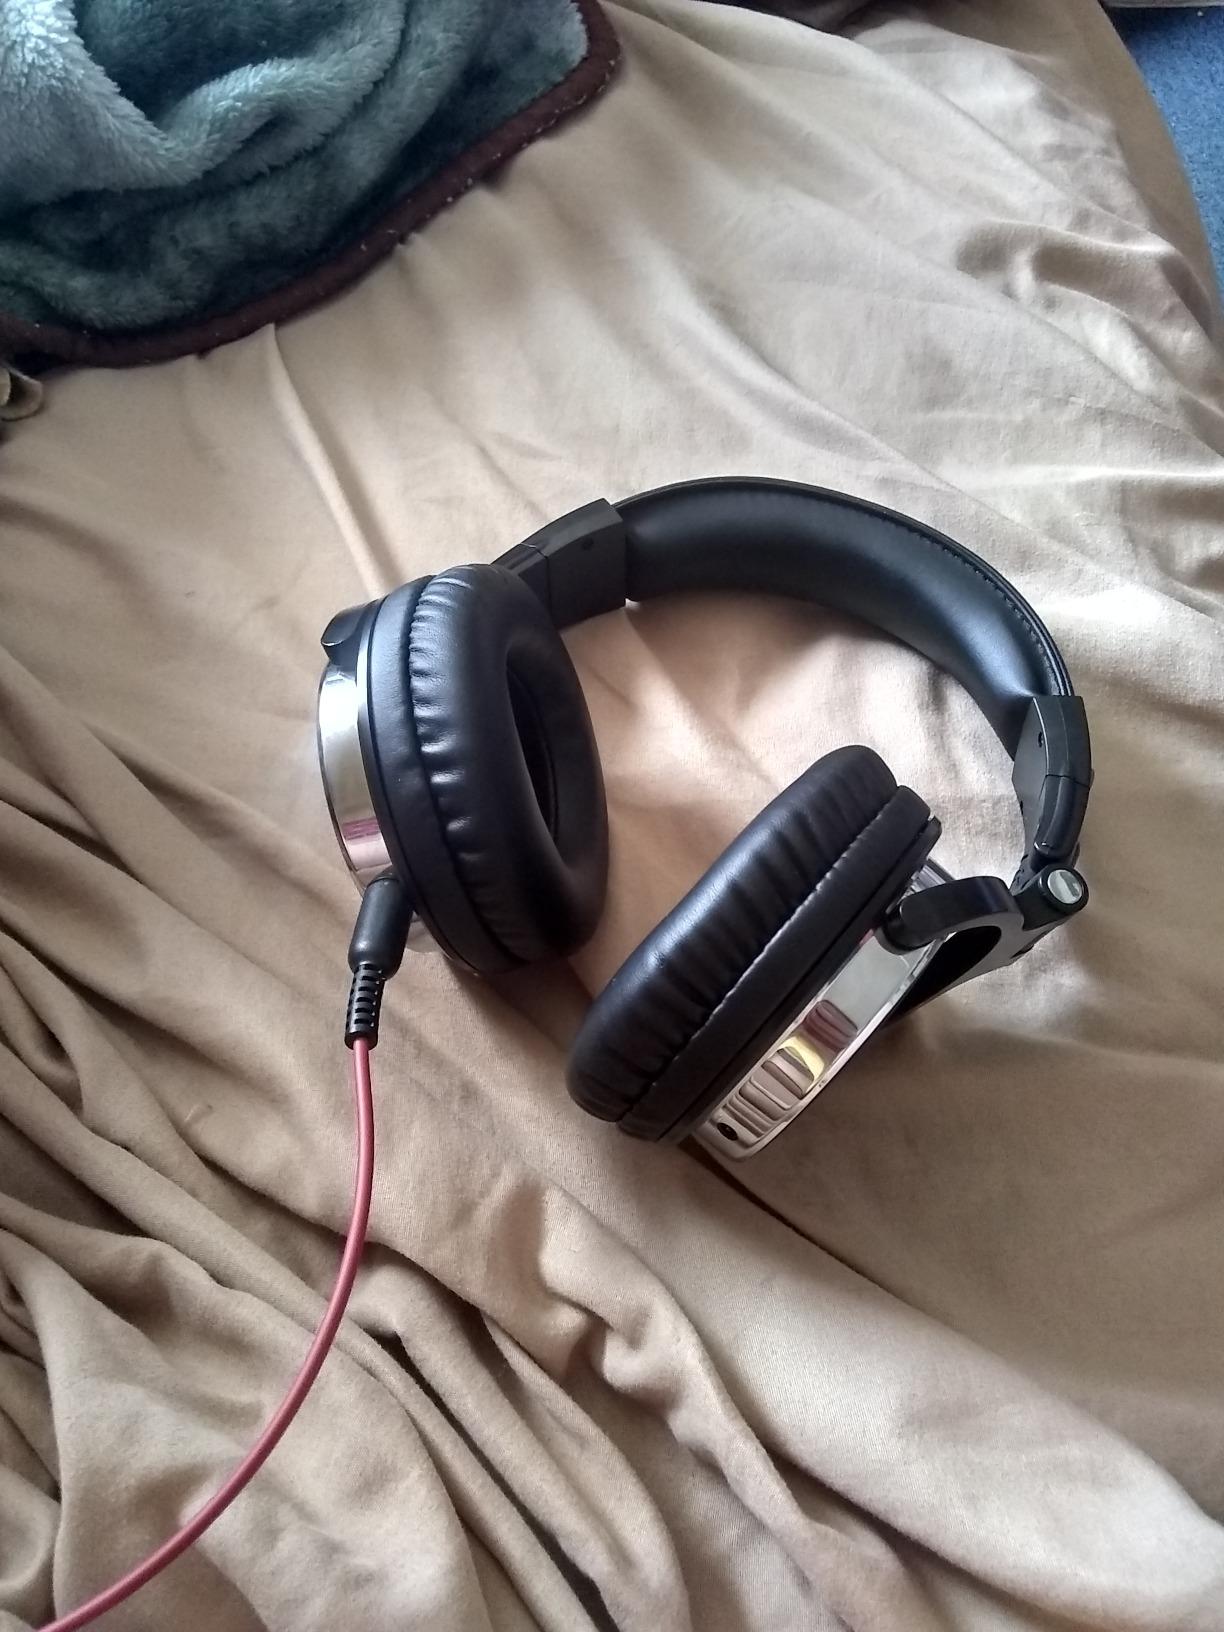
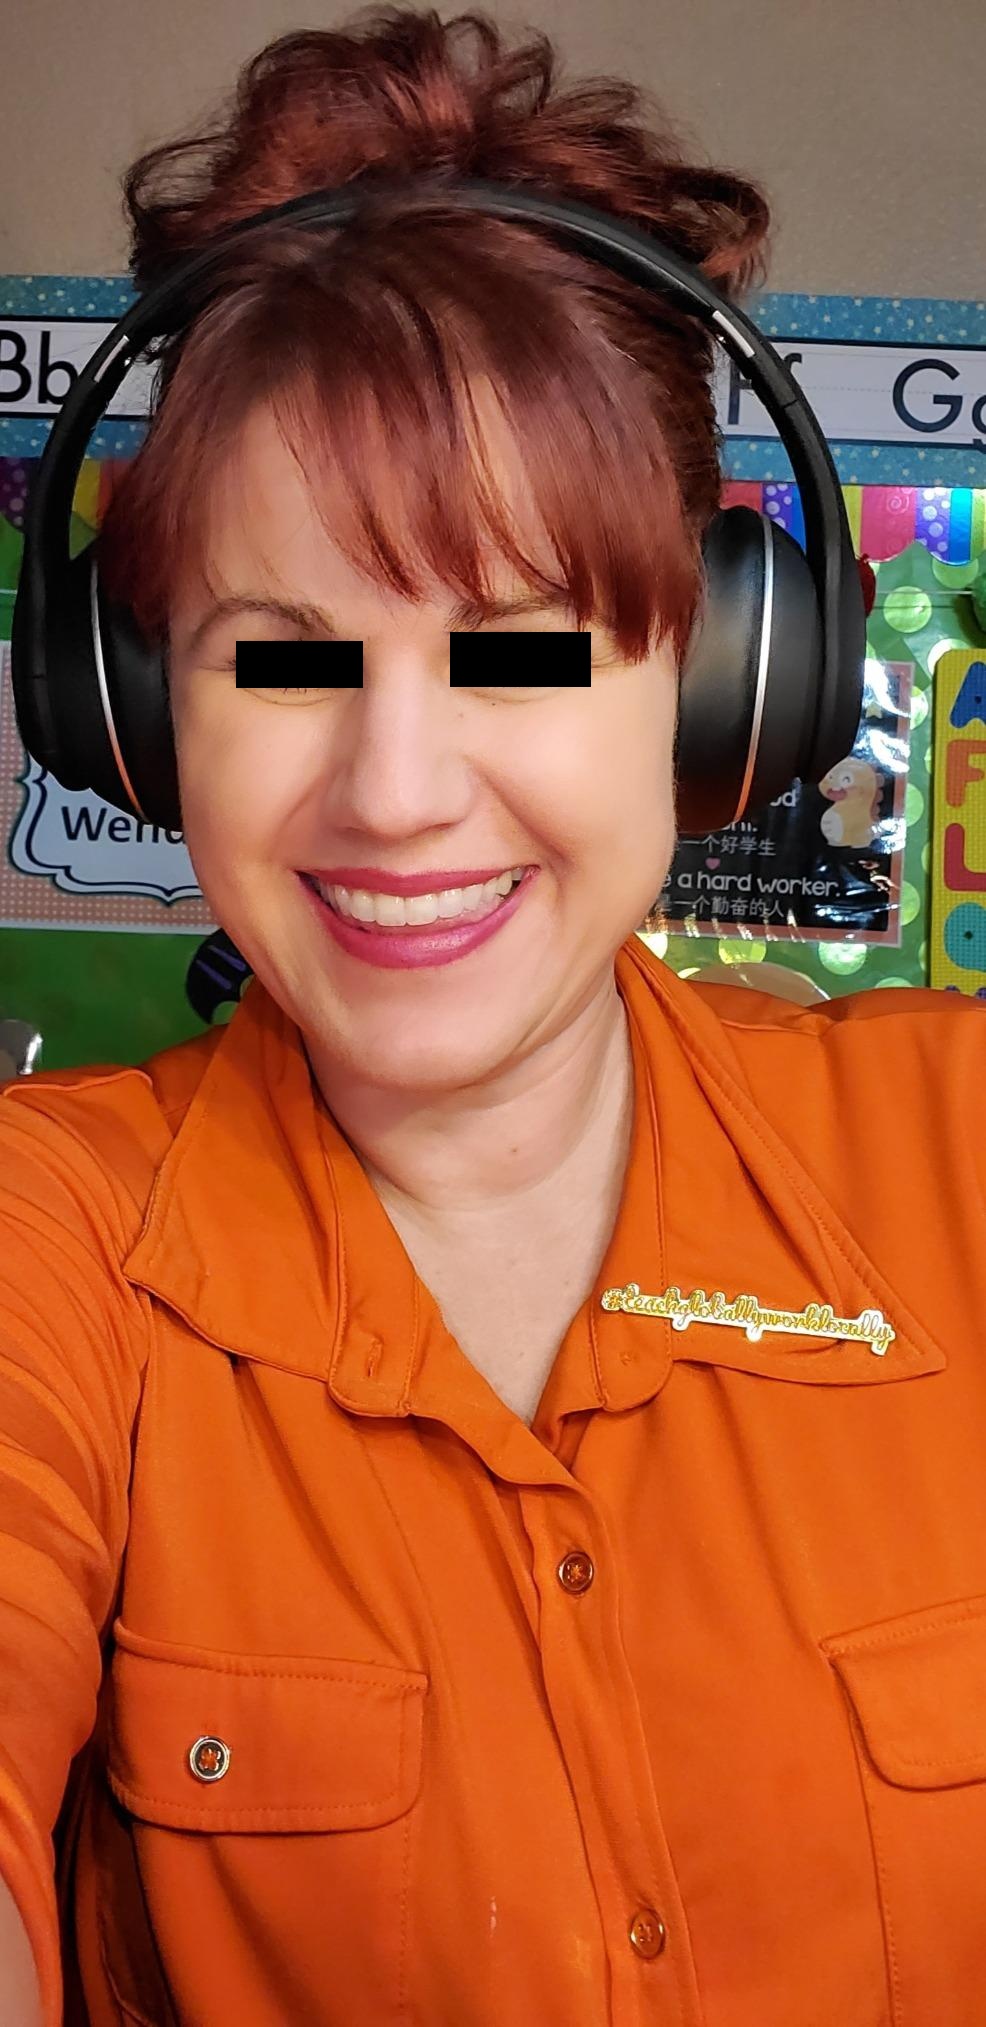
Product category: headphones
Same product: no